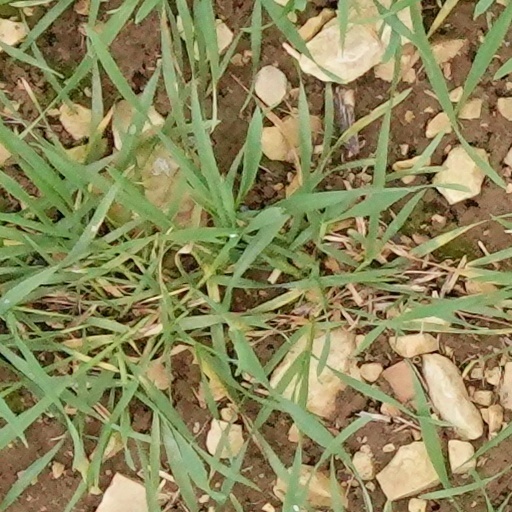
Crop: wheat